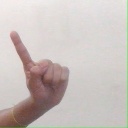
अक्षर: ए